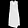
Label: Dress